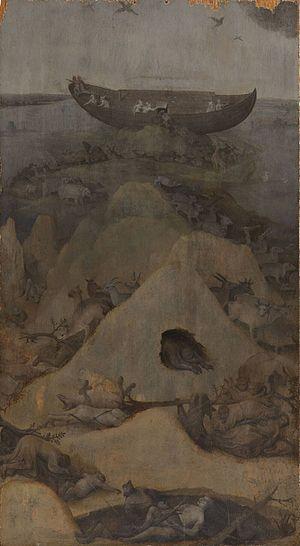
Les Panneaux du Déluge est le titre forgé d'une paire de panneaux en chêne, peints à l'huile sur chaque face au début du XVIᵉ siècle, conservés au musée Boijmans Van Beuningen de Rotterdam et attribués à Jérôme Bosch et à l'atelier de celui-ci.
La liste des œuvres de Jérôme Bosch recense la quarantaine de peintures et de dessins réalisés par cet artiste ainsi que la plupart des autres œuvres attribués à celui-ci ou à son atelier.